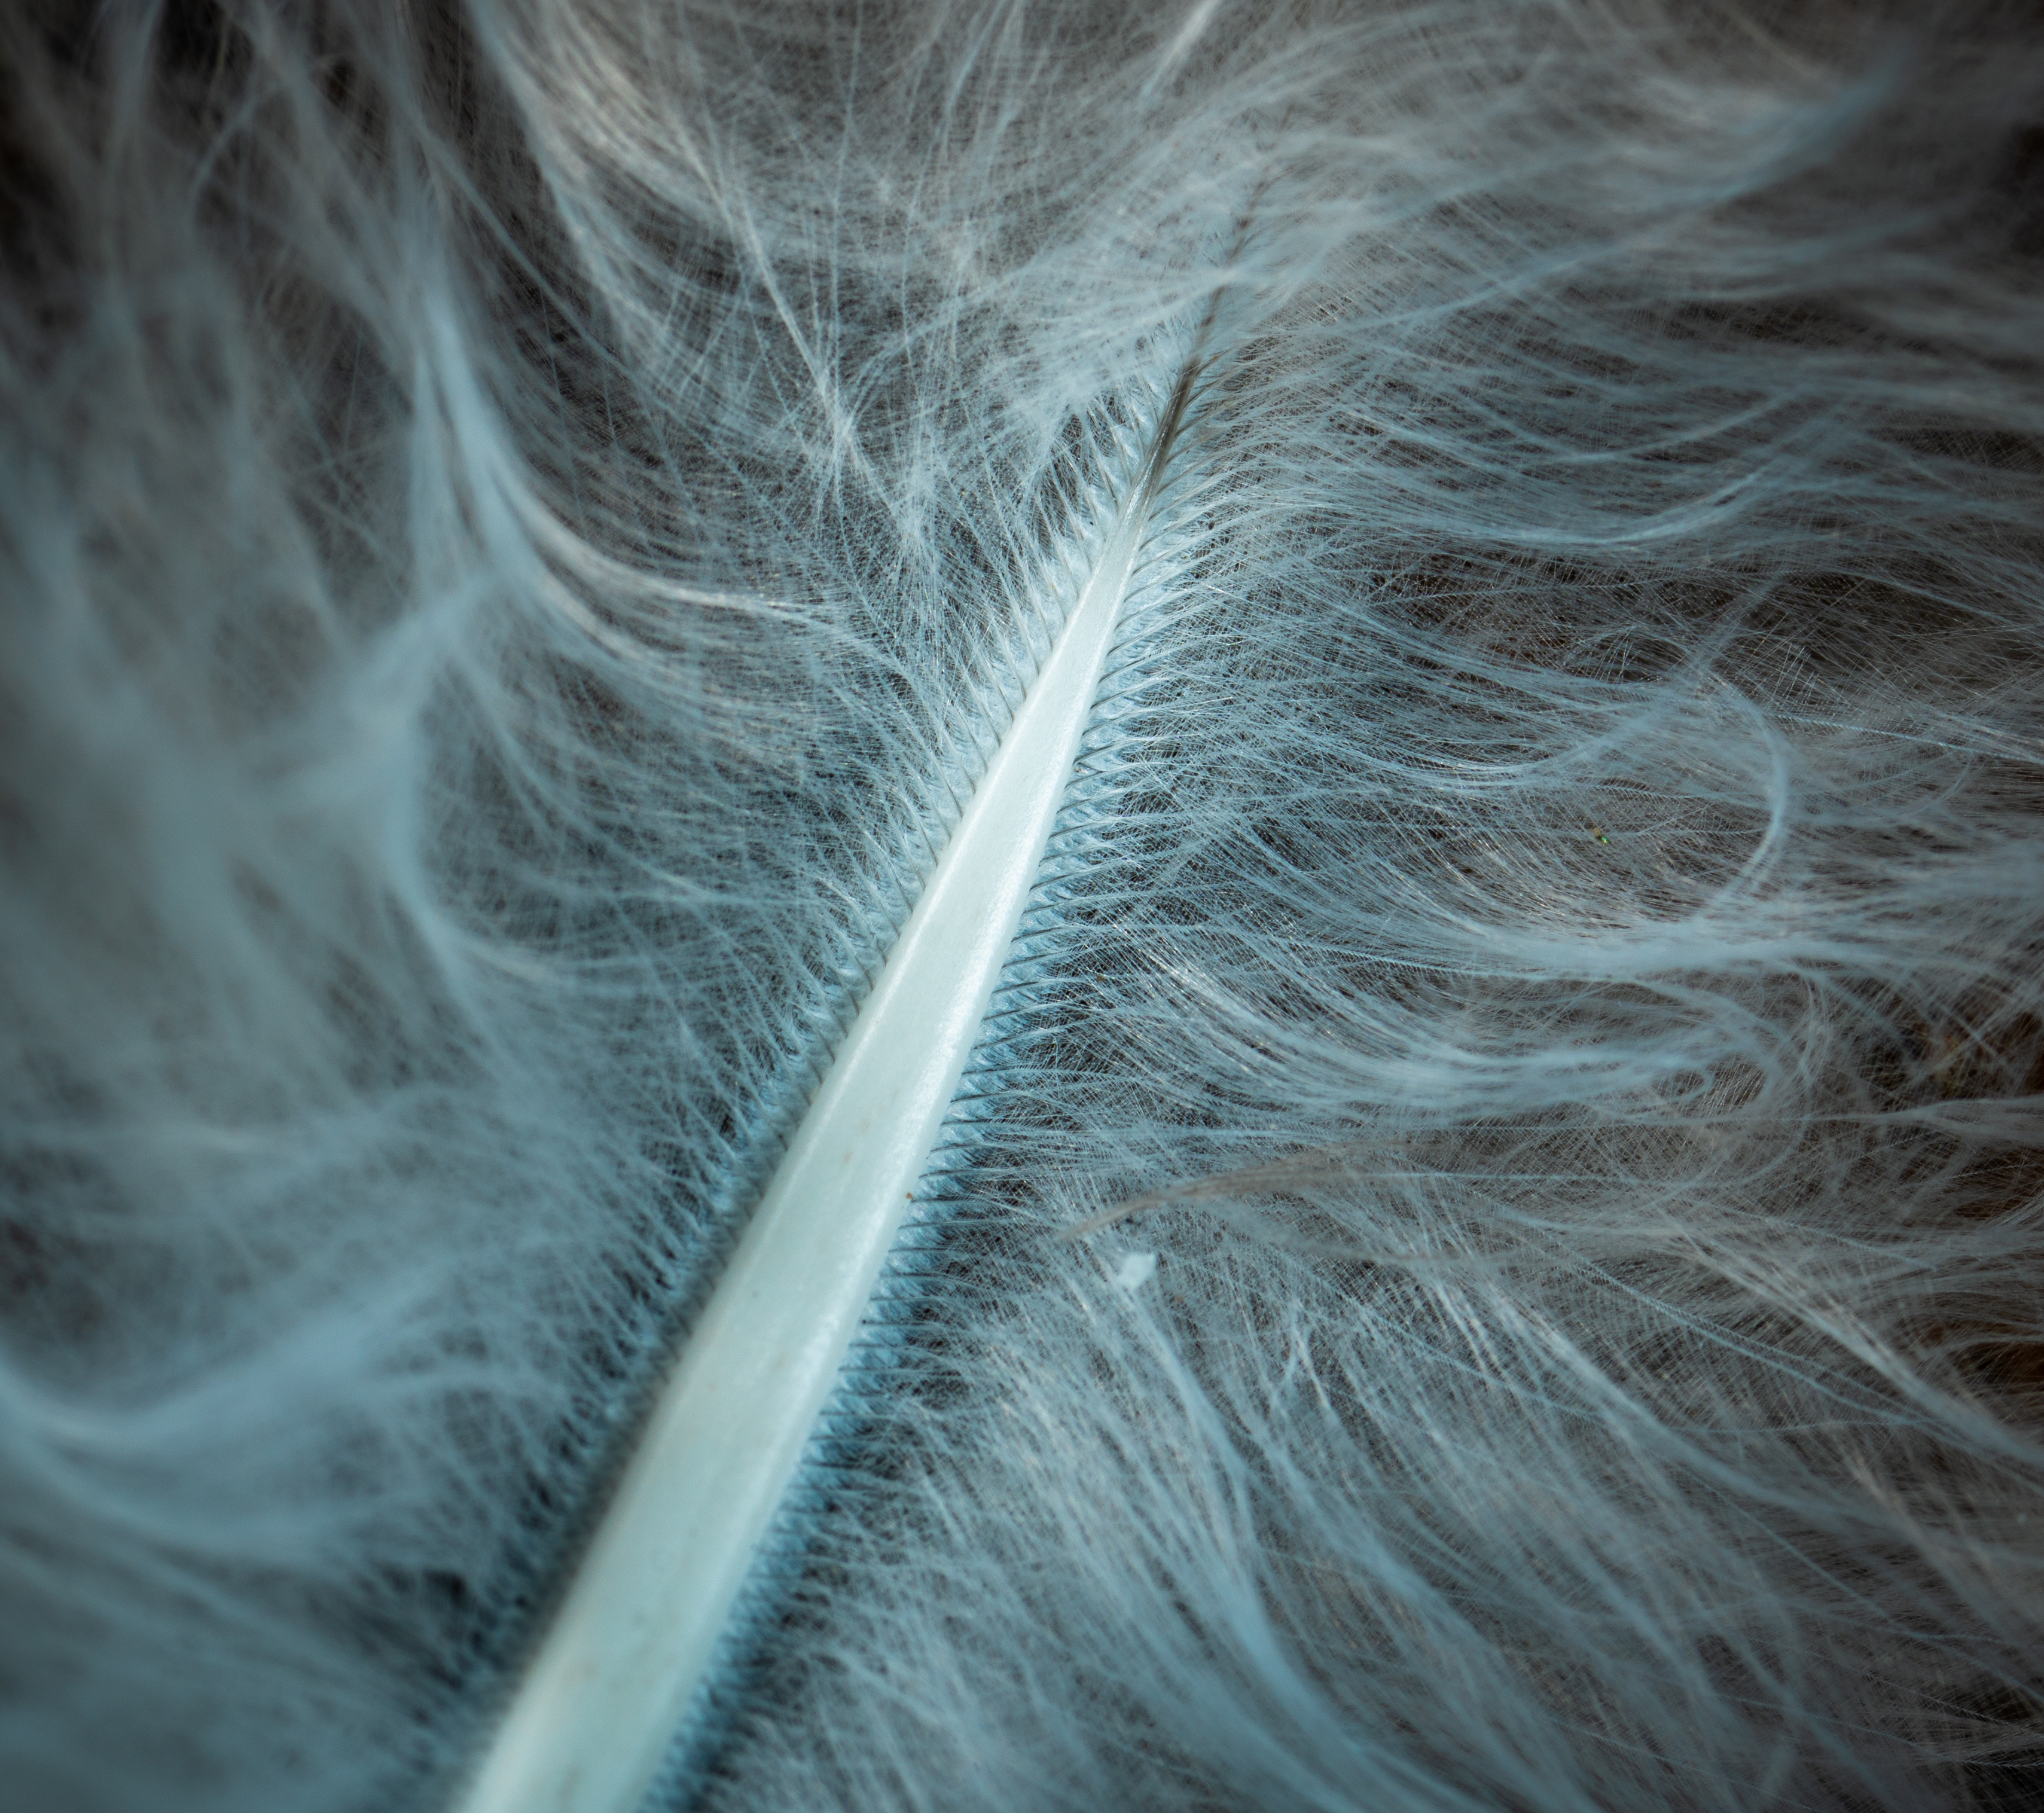
macro, feather, close up, fur, macro photography, whiskers, snout, texture, computer wallpaper, stock photography